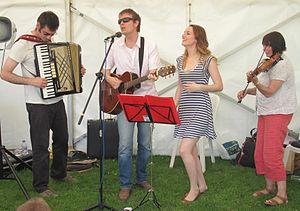
Hélier de Jersey - fête patronale de Saint-Hélier, Jersey, 22 juillet 2012
La société Co-opérative des îles Anglo-Normandes, est une coopérative de consommation en vue d'acheter en gros des biens de consommation. Son siège est situé à Saint-Hélier sur l'île de Jersey.